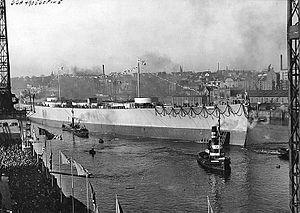
Blohm & Voss est une société de construction navale allemande, créée en 1877 et située à Hambourg.
Le Bismarck était le premier cuirassé de la classe Bismarck construit pour la Kriegsmarine sous l'Allemagne nazie. Nommé d'après le chancelier allemand Otto von Bismarck qui fut l'un des architectes de l'unification allemande au XIXᵉ siècle, il fut, avec son navire-jumeau le Tirpitz, le plus grand navire de guerre utilisé par l'Allemagne.